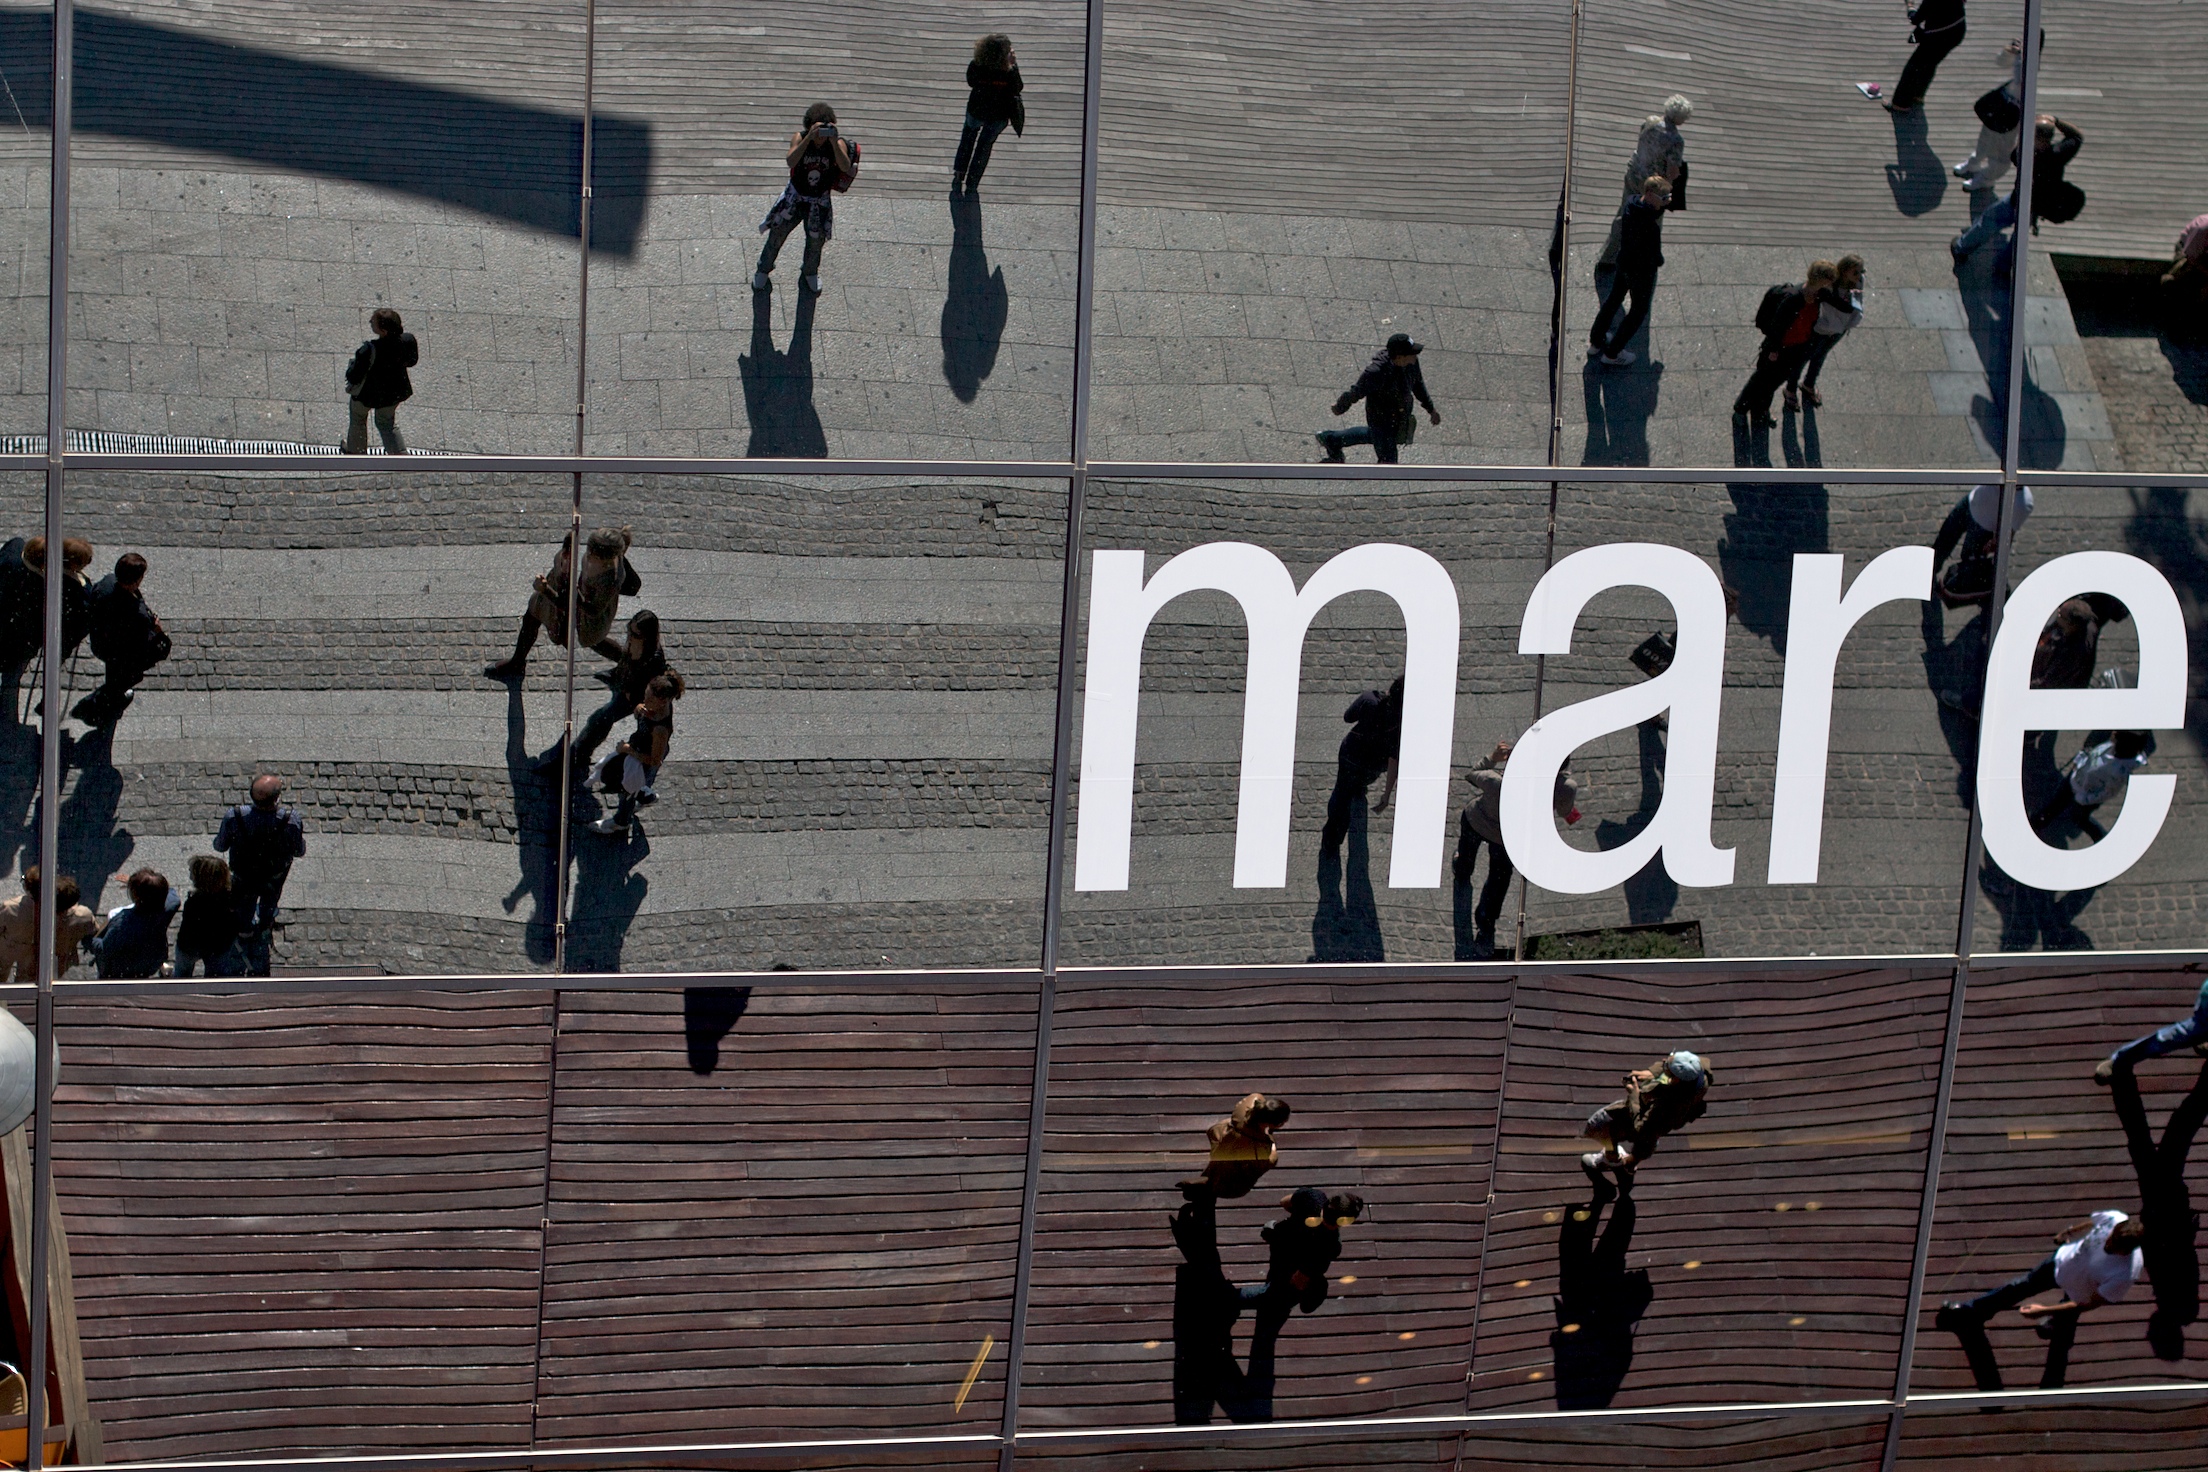
wall, crowd, barcelona, memorial, art